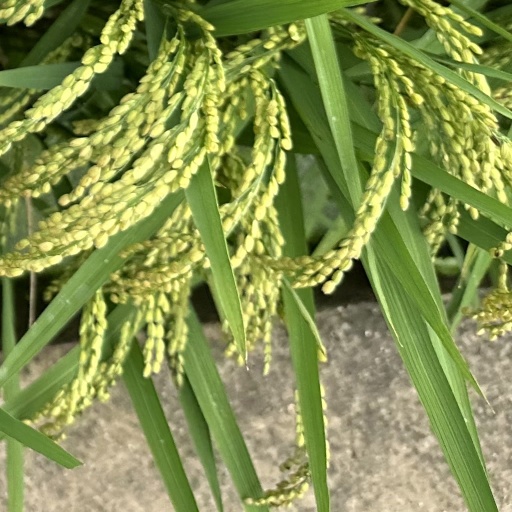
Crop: rice